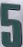
Number: 5